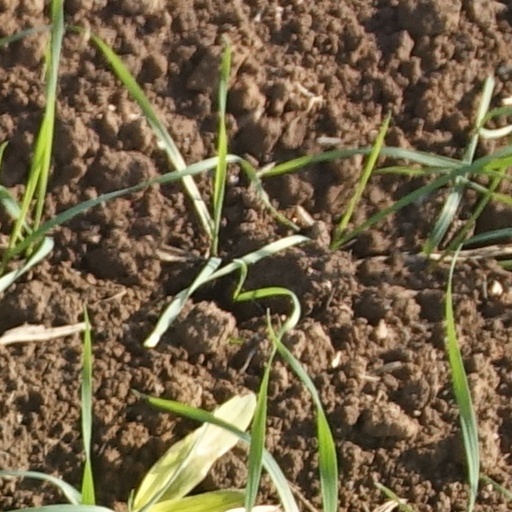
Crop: wheat